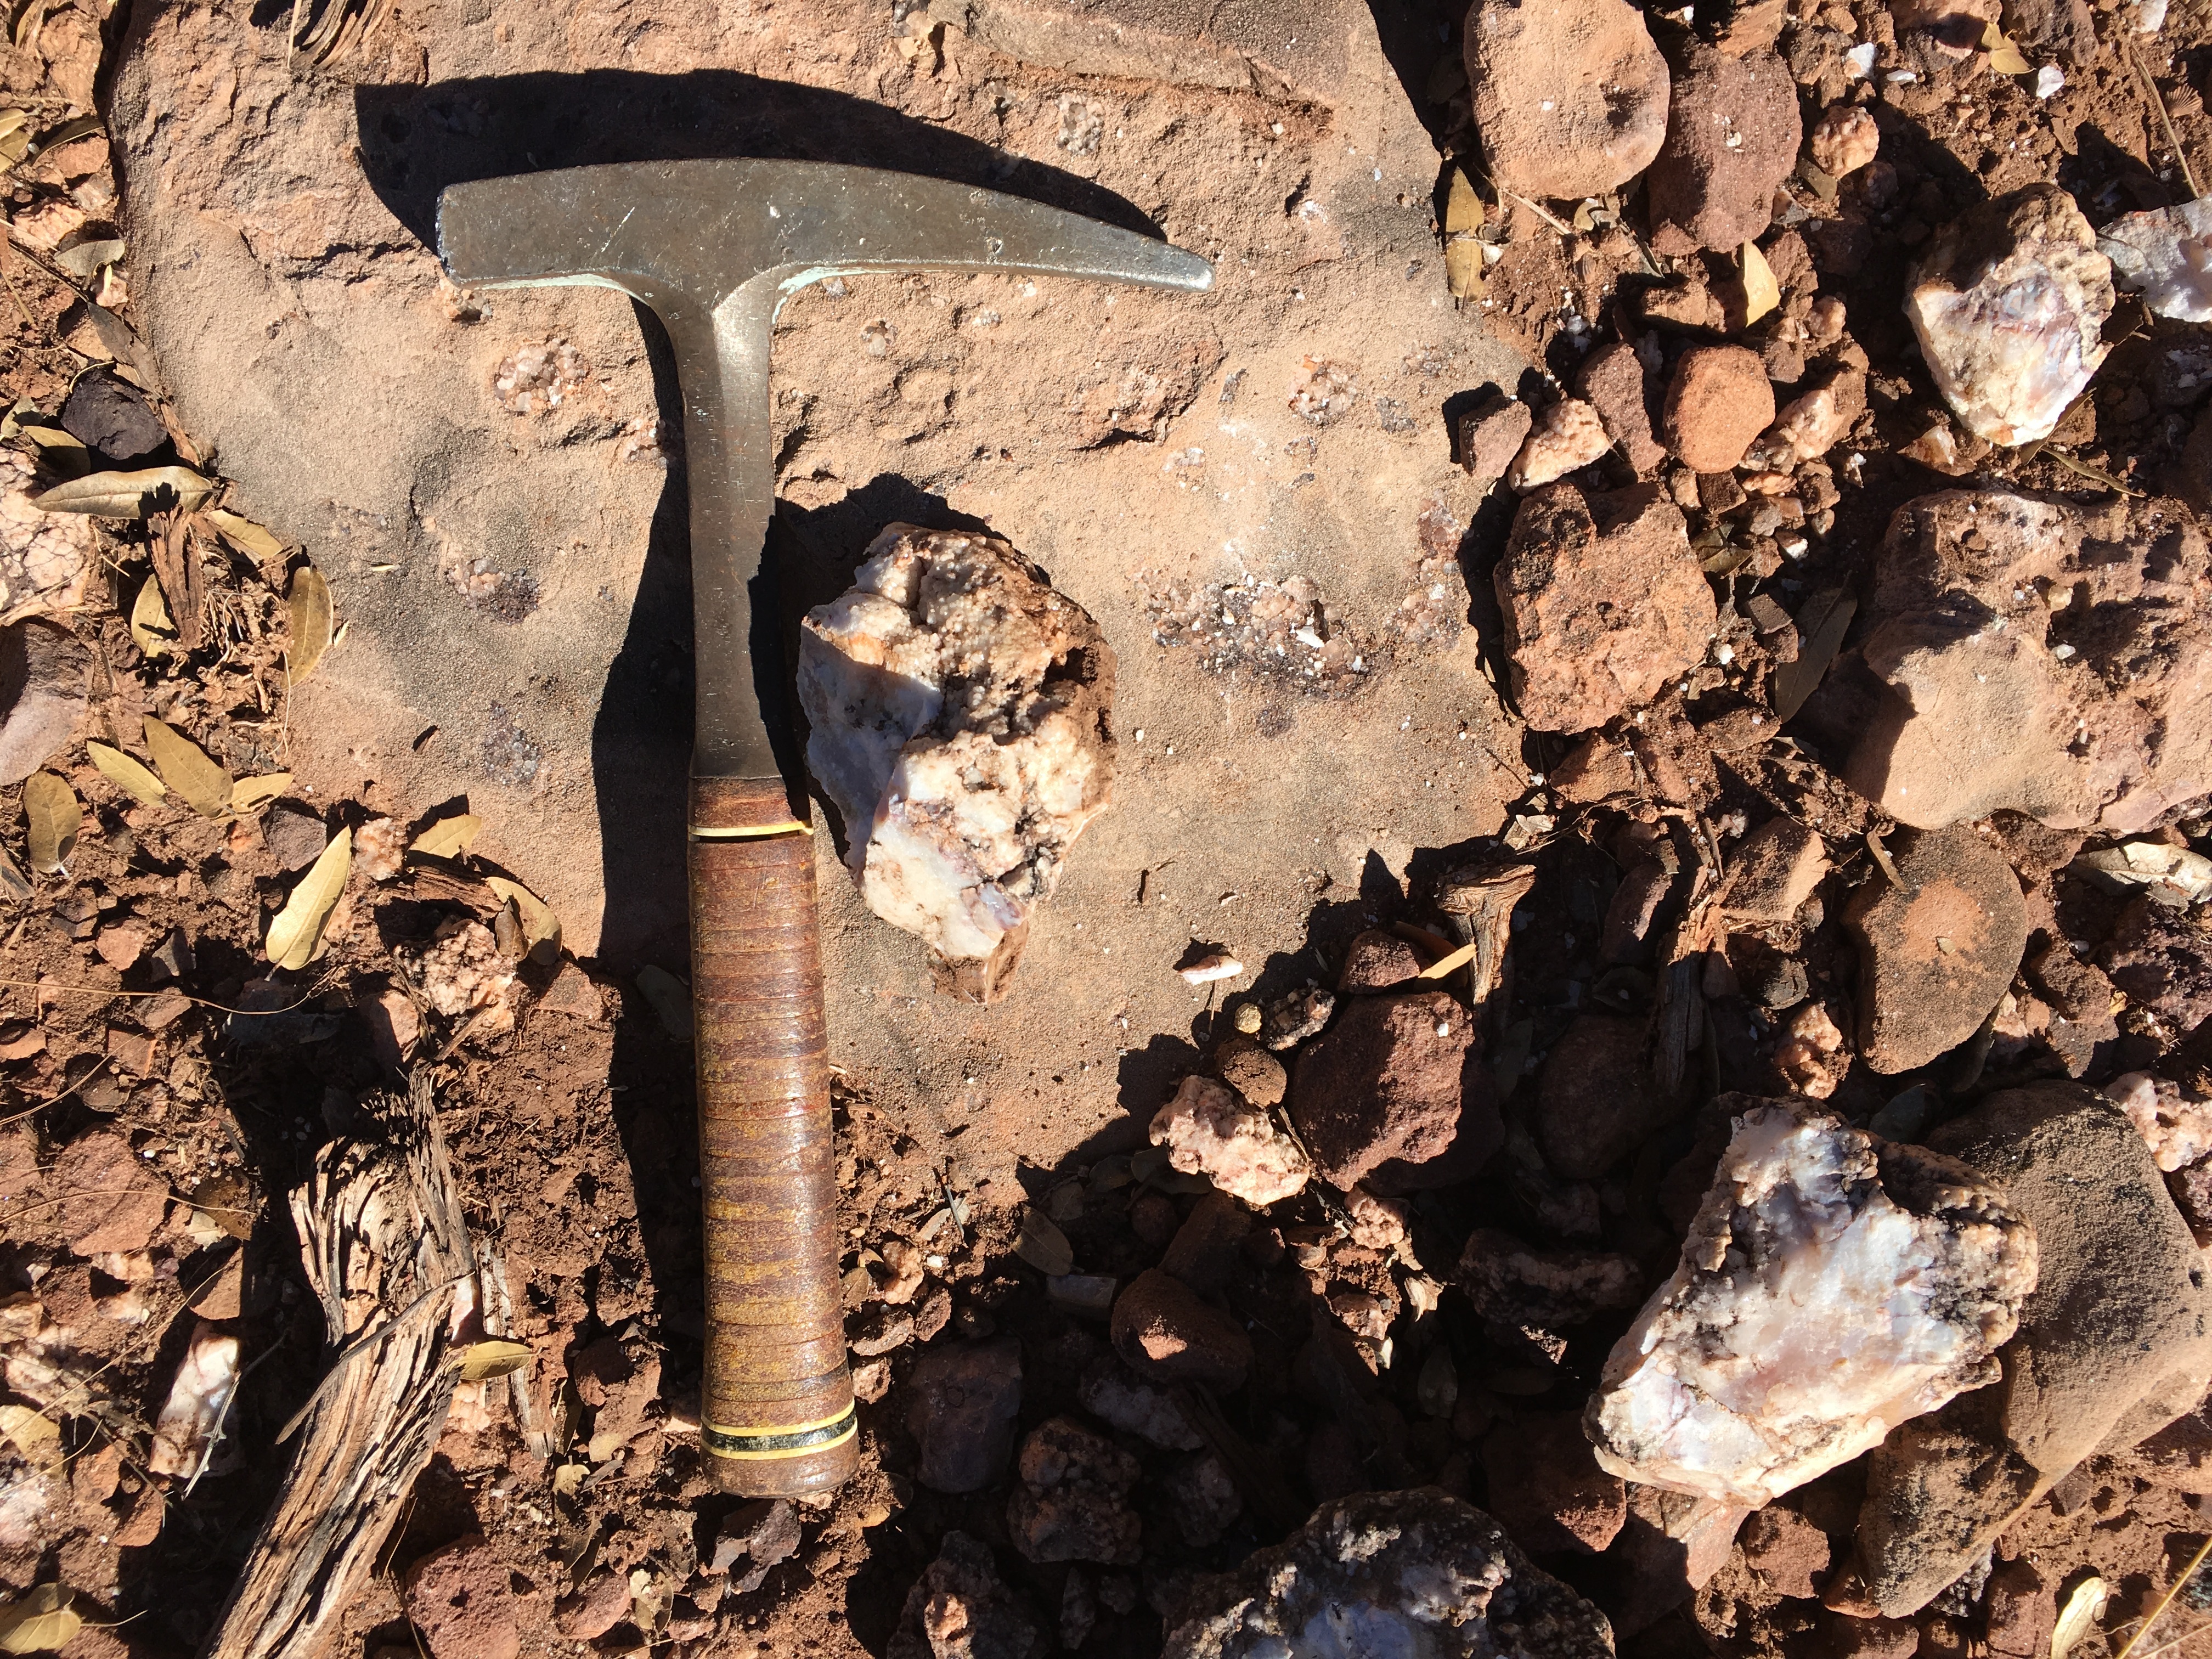
rock, wood, formation, soil, geology, ancient history